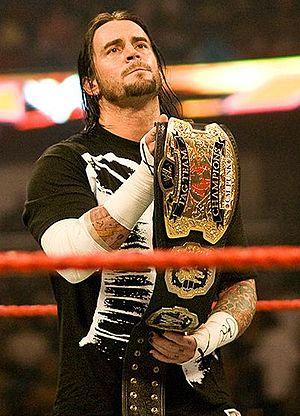
Ci-dessous se dresse par ordre alphabétique une liste de personnalités nées dans la ville de Chicago aux États-Unis, avec année de naissance et profession: